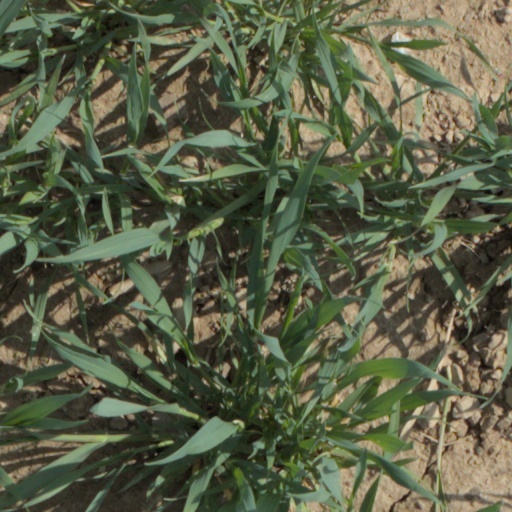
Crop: wheat